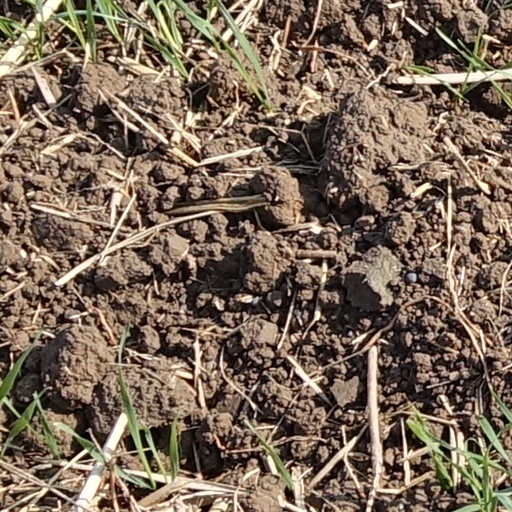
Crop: wheat